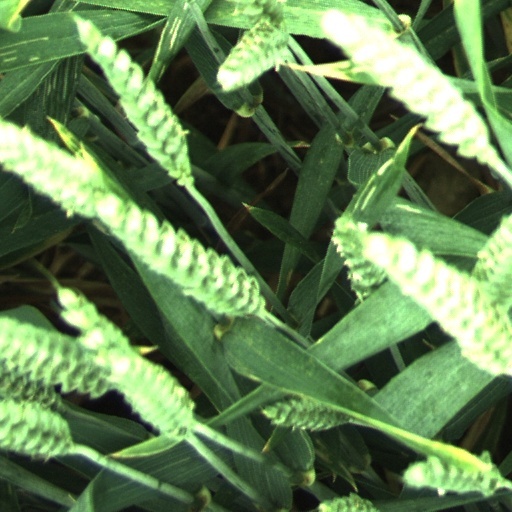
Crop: wheat